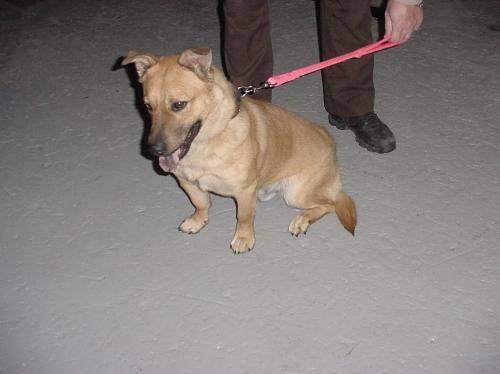
dog